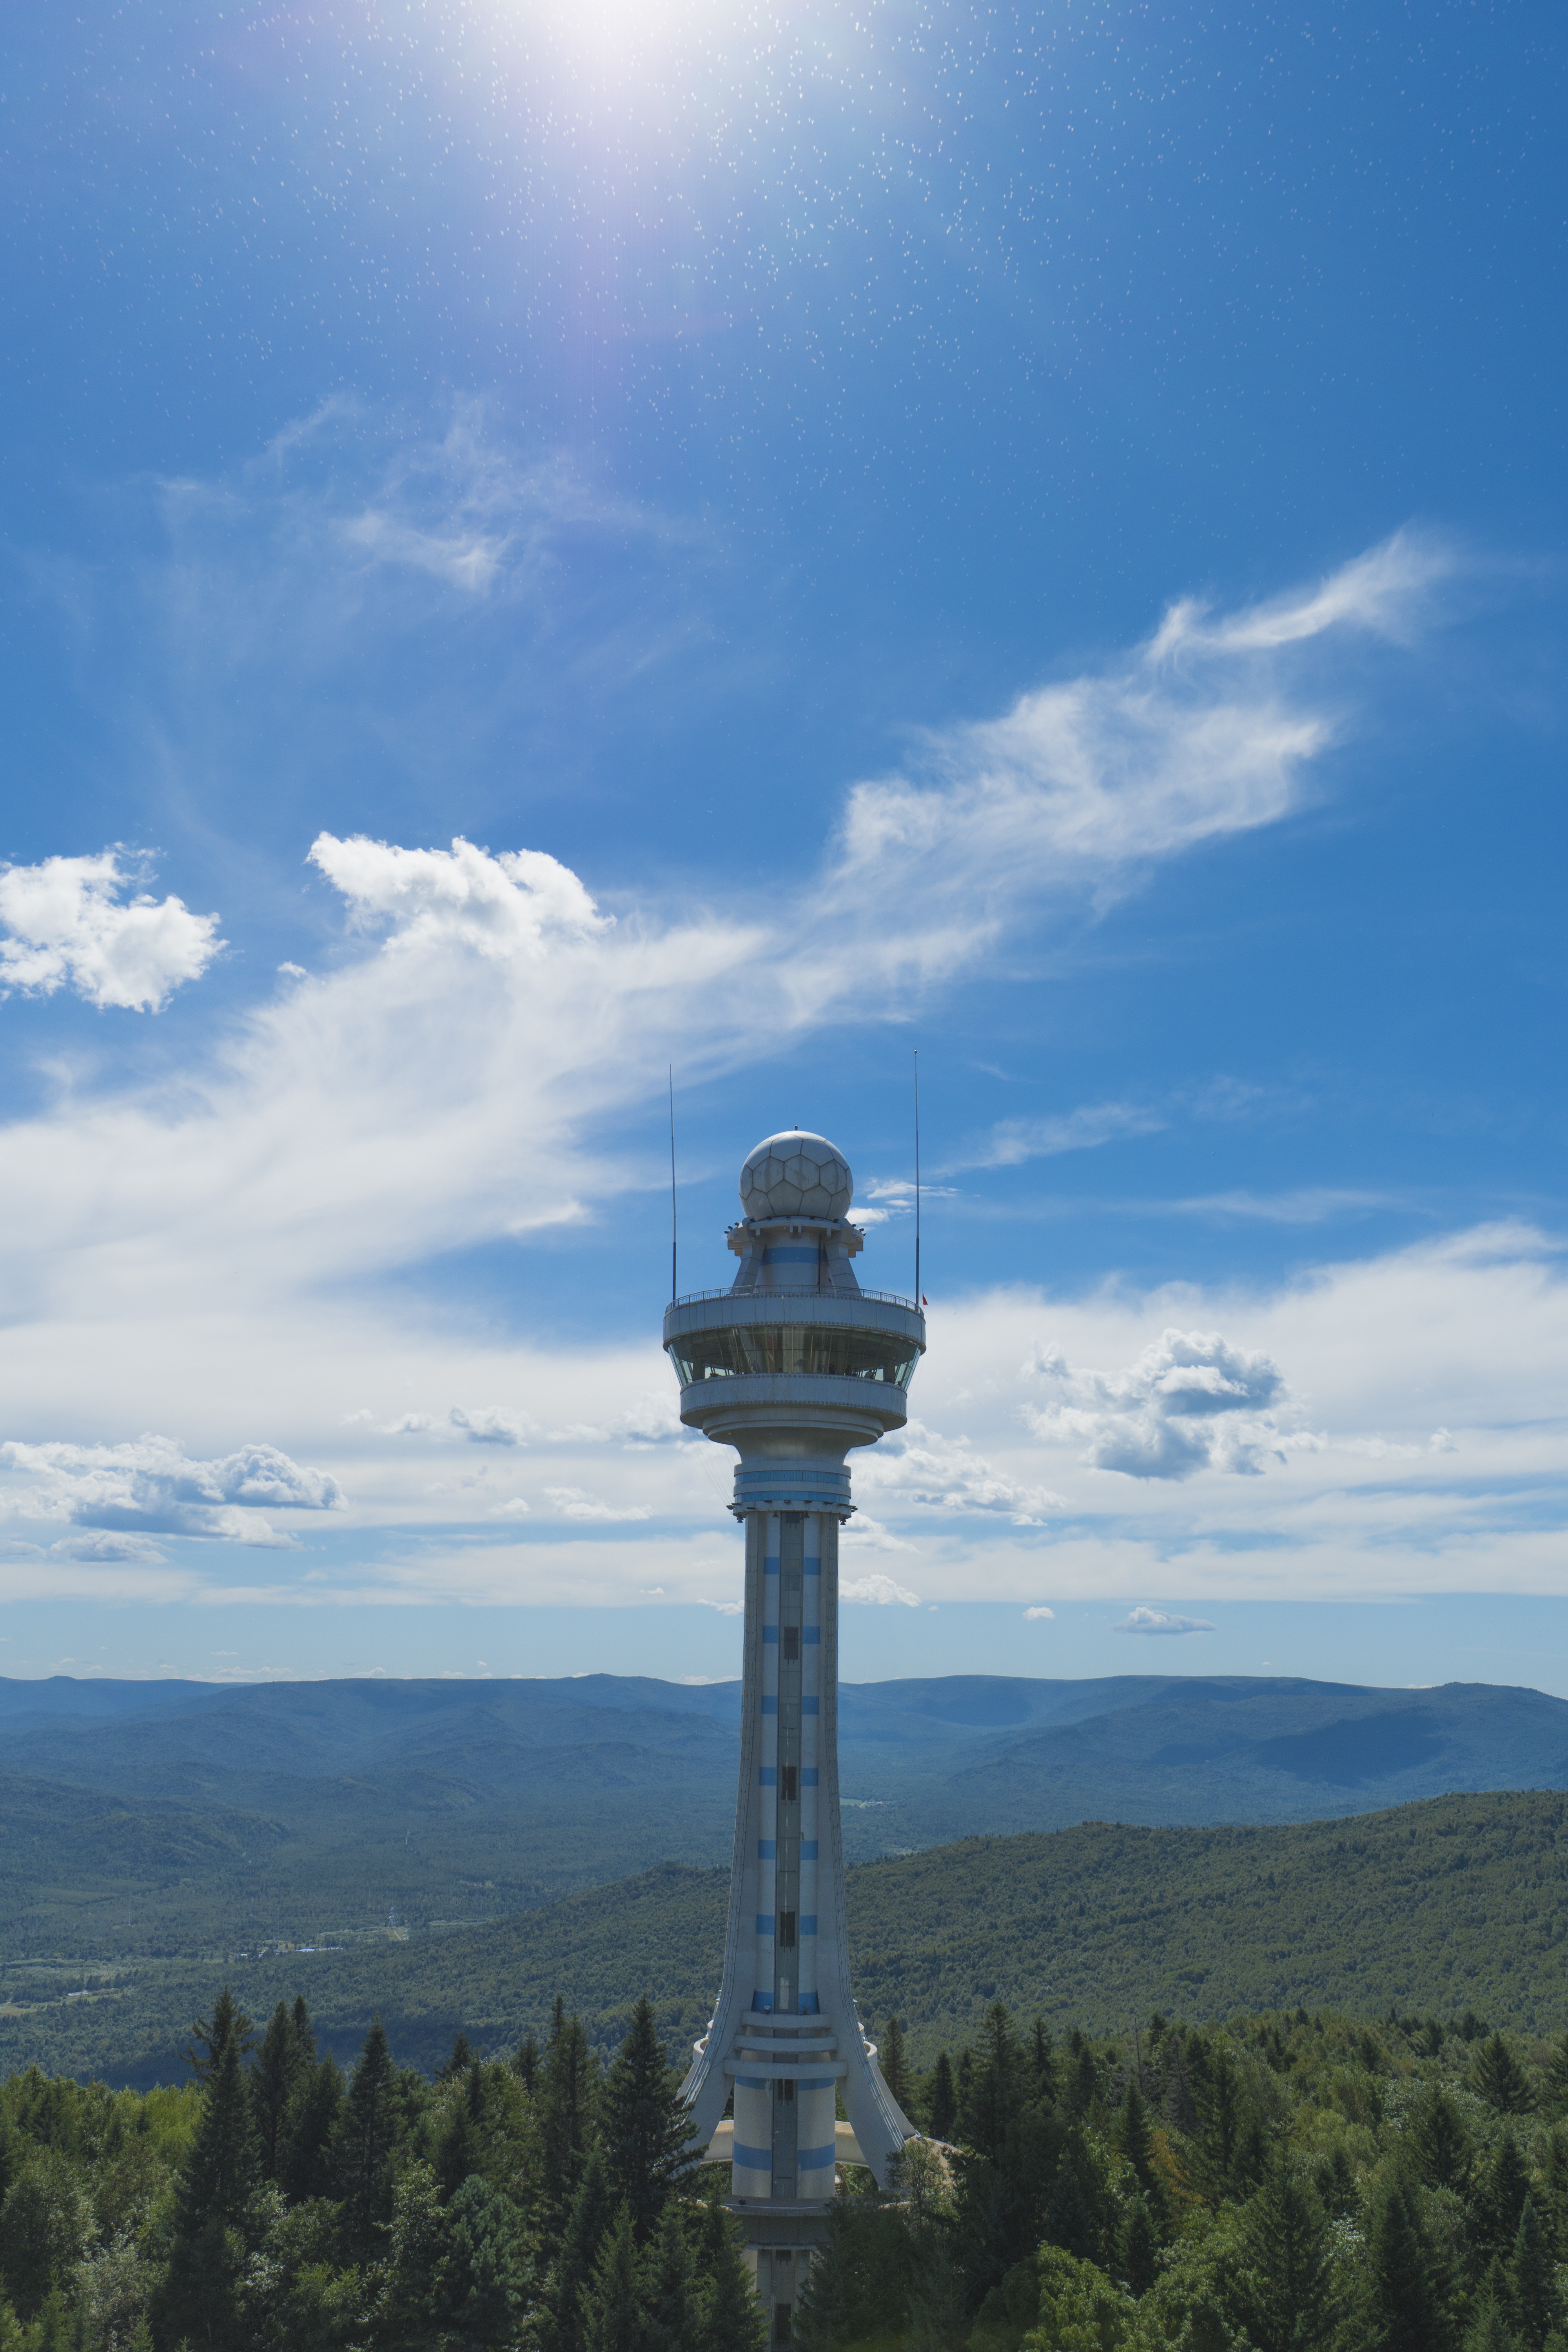
landscape, sea, tree, nature, forest, outdoor, horizon, wilderness, mountain, light, cloud, architecture, sky, photography, hill, dusk, green, reflection, tower, natural, weather, landmark, blue, tourism, blue sky, bright, day, sun light, atmosphere of earth